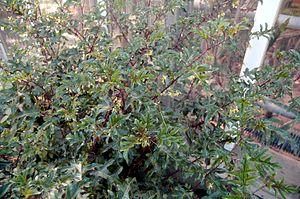
Avec environ 1400 espèces, le genre Solanum est le plus riche en espèces de la famille des Solanaceae et l'un des plus grands des angiospermes.